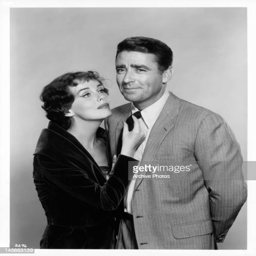
actors in publicity portrait for the television series